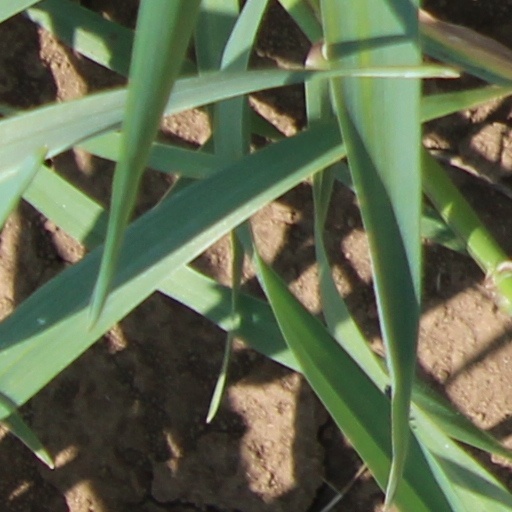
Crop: wheat